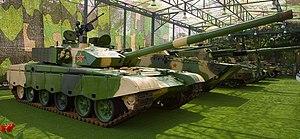
Le Type-99 plus connu sous la désignation ZTZ-99 ou WZ-123 est un char de combat principal chinois de 3ᵉ génération reconnu comme étant le char le plus moderne actuellement en service dans l'armée populaire de libération.